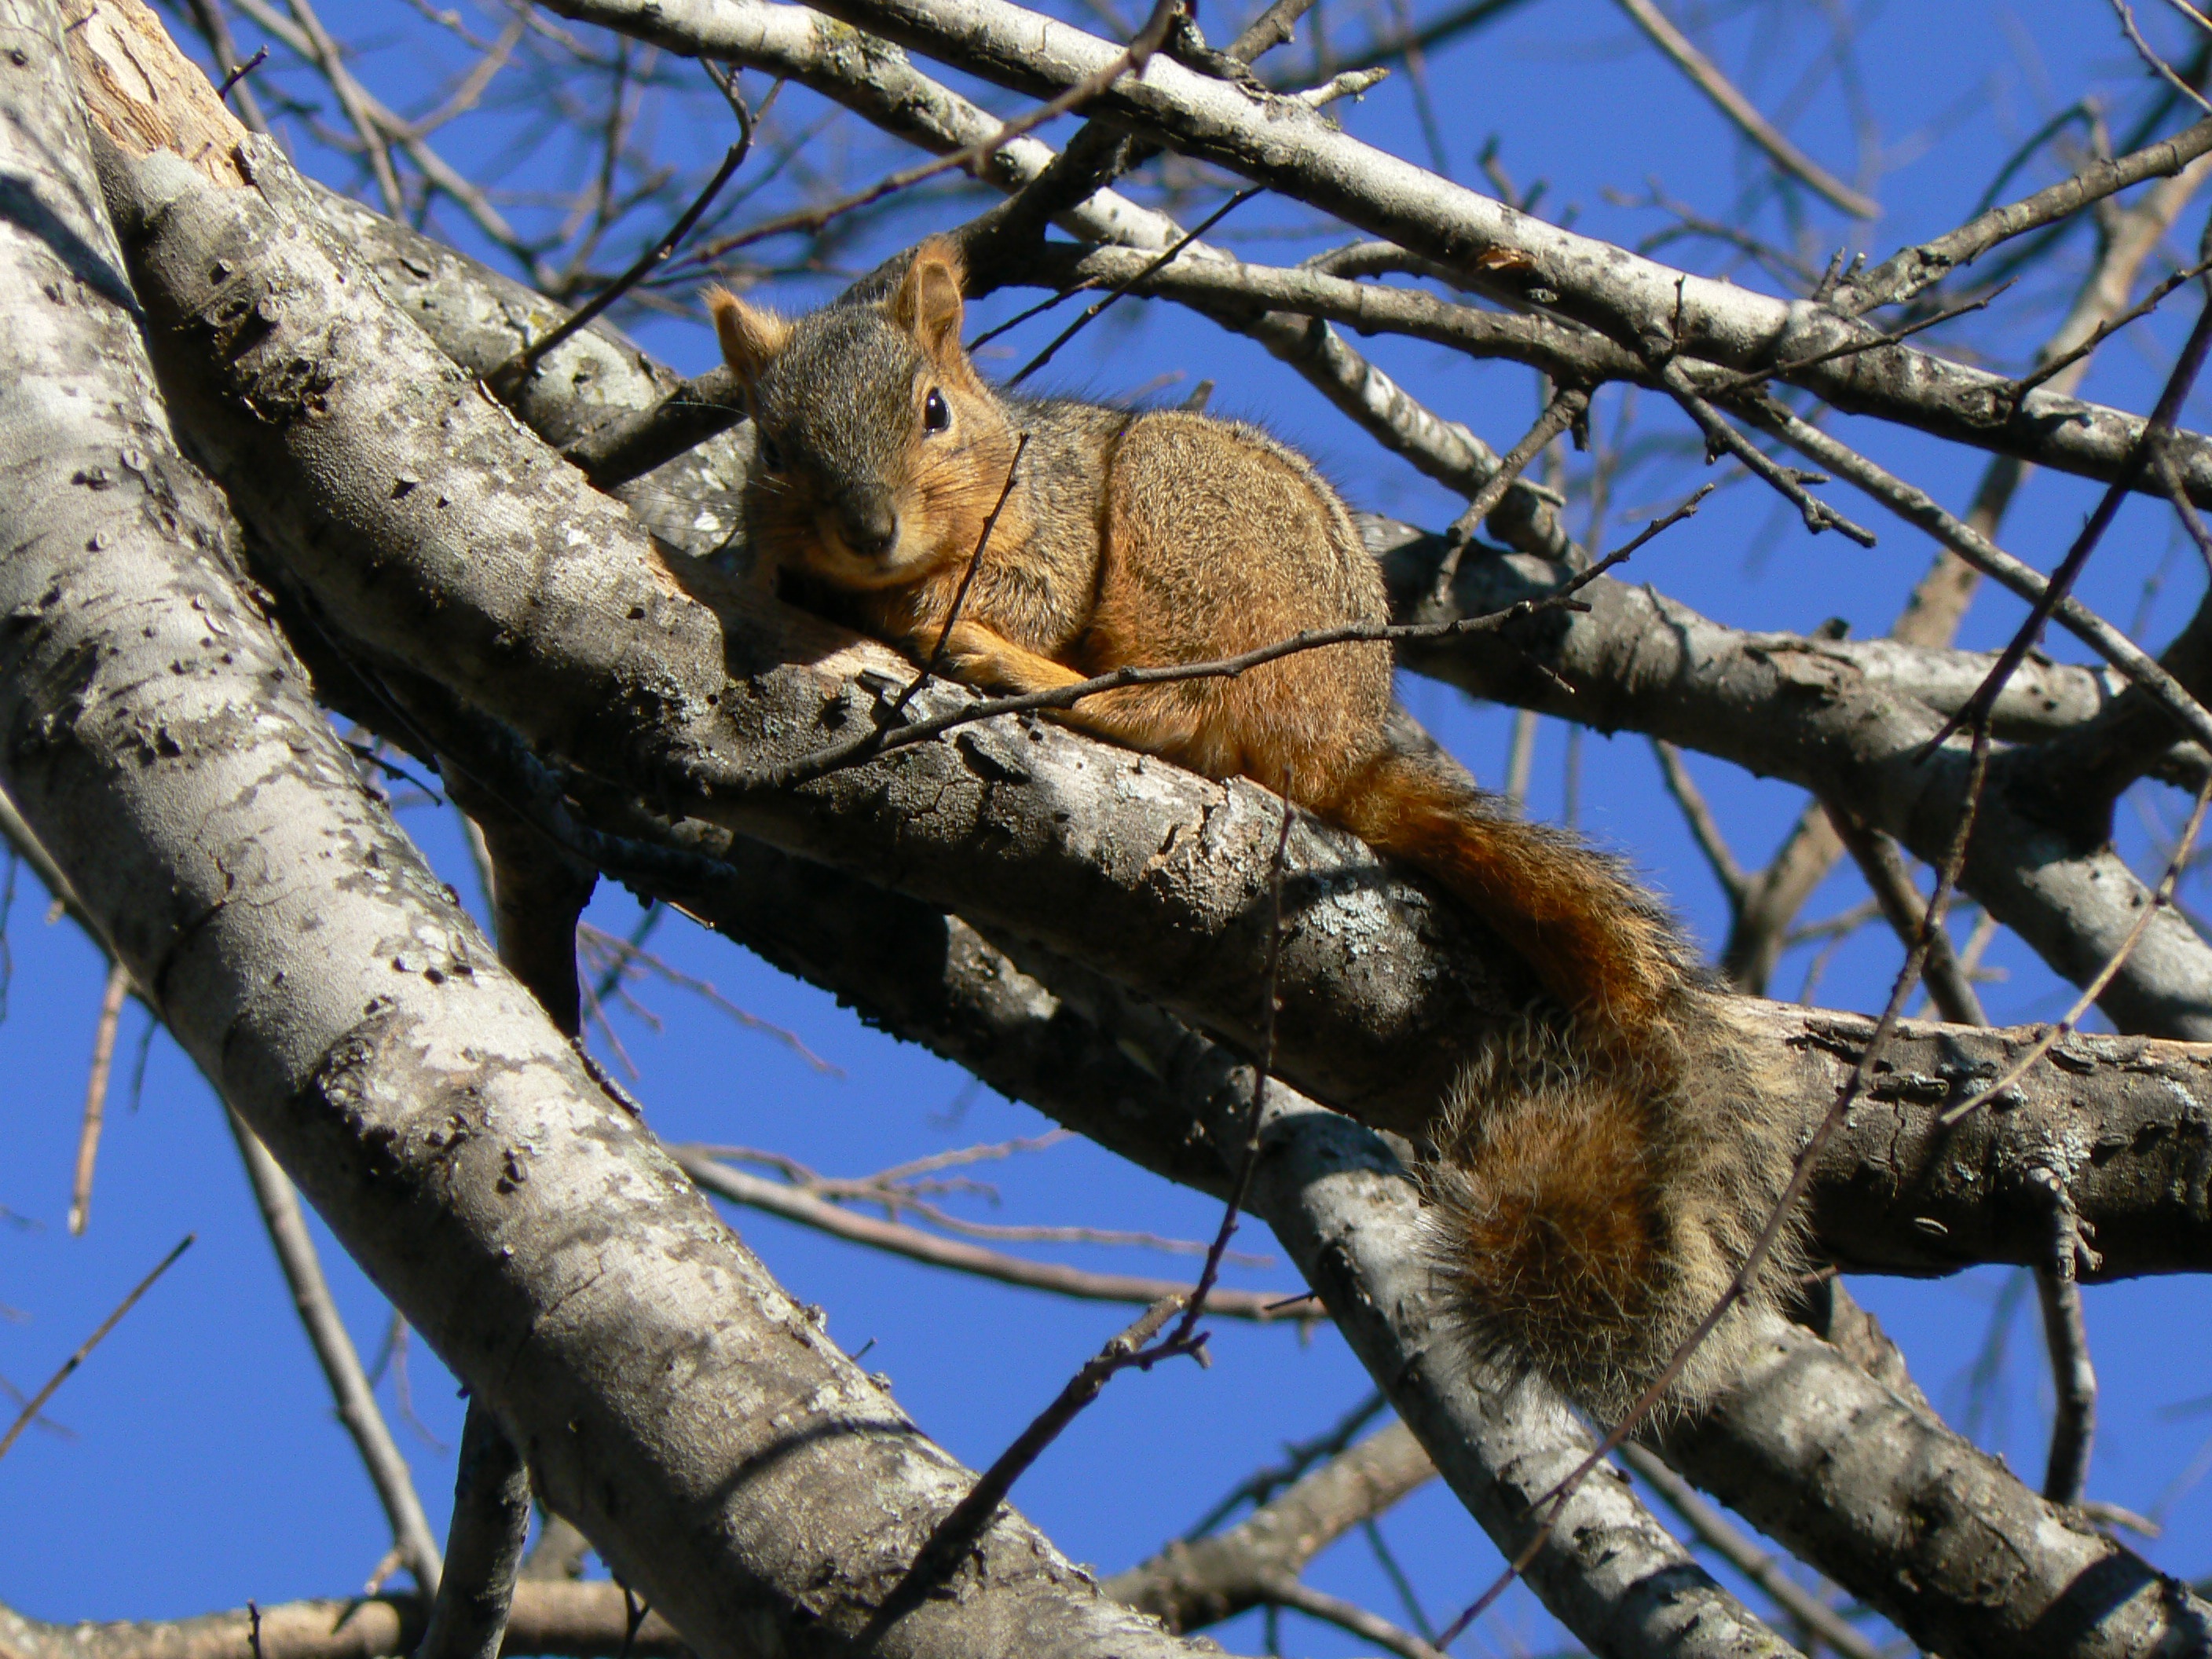
tree, nature, branch, winter, bird, animal, wildlife, squirrel, bare, rodent, fauna, branches, relaxed, blue skies, bare tree, woody plant